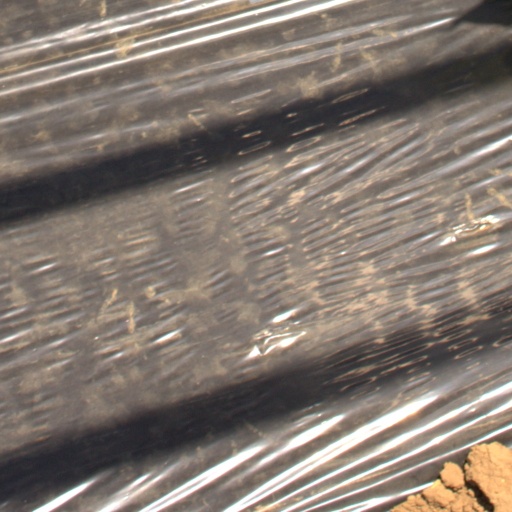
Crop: Jerusalem artichoke